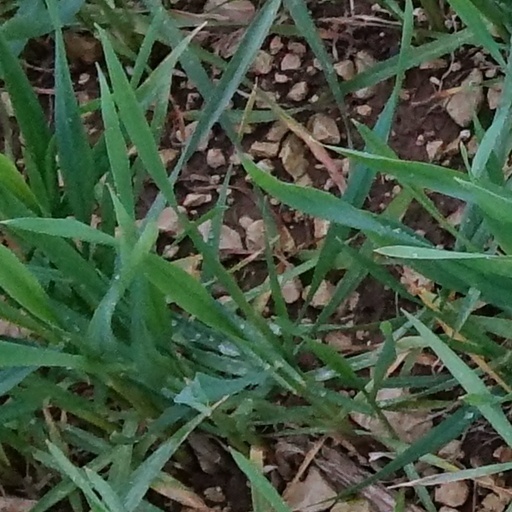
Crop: wheat